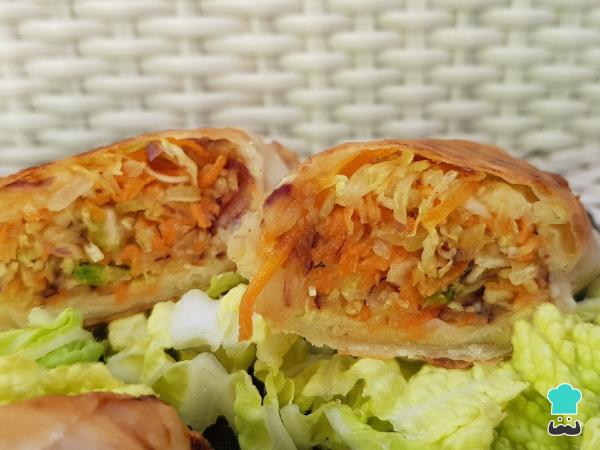
Sirve los rollitos de primavera veganos acompañados de una guarnición de vegetales variados o ensalada, y completa tu menú asiático entrando en mi blog Vegspiration y eligiendo la receta que más te guste.